Forest Ecosystems

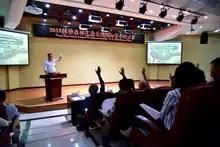
Picture taken in Beijing during the "Forest Ecosystems Autumn Workshop 2018"

The editors-in-chief are John A. Kershaw (University of New Brunswick) and Osbert Jianxin Sun (孙建新; Beijing Forestry University).